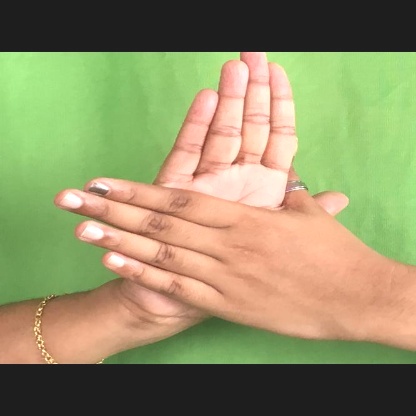
Mudra: Chakra